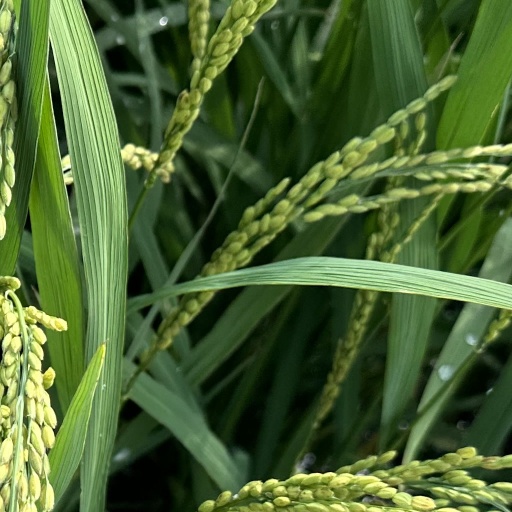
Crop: rice